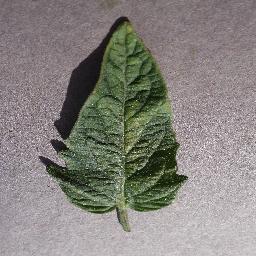
Label: Tomato___Spider_mites Two-spotted_spider_mite